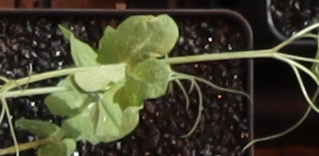
Label: Field Pea